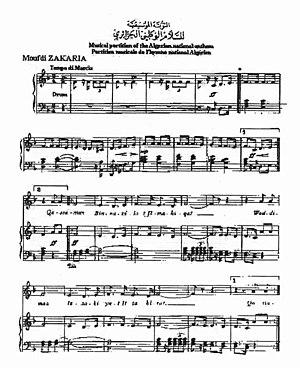
Le Kassaman ou Qasaman est l'hymne national de l'Algérie. Ses paroles ont été écrites par le poète nationaliste Moufdi Zakaria.